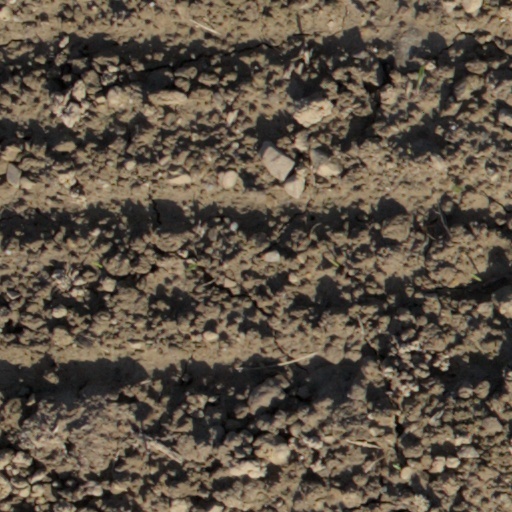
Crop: wheat